Gerard van Klaveren

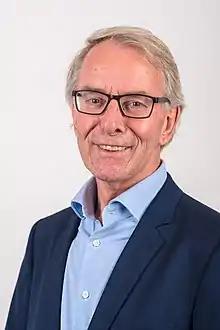
van Klaveren in 2020

Gerard van Klaveren (born 7 May 1951 in Terneuzen) is a Dutch politician. From 2005 to 2017, he has been mayor of the Dutch municipality of Weststellingwerf, and from 2018 to 2020, he has been acting mayor from the island of Ameland. In 2003, he became Honorary Consul of Iceland.